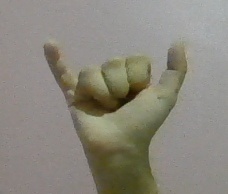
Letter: ya